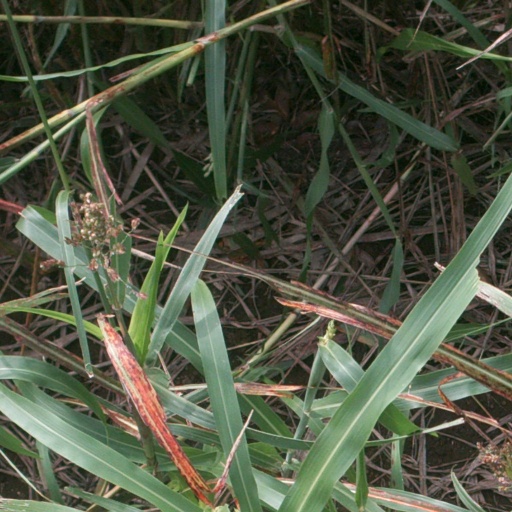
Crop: sorghum